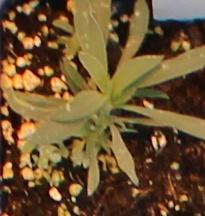
Label: Kochia